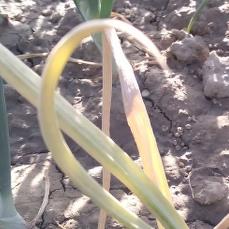
Crop: Onion
Condition: fusarium-d